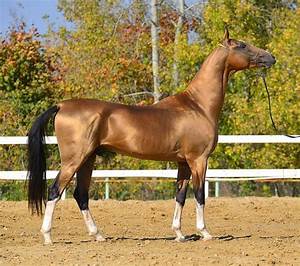
Label: cavallo